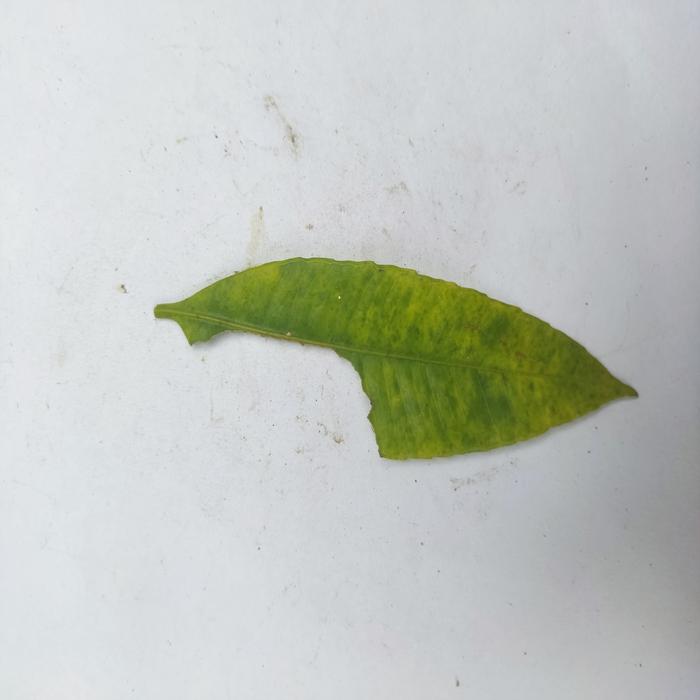
Crop: Hog Plum
Leaf condition: Anthracnose